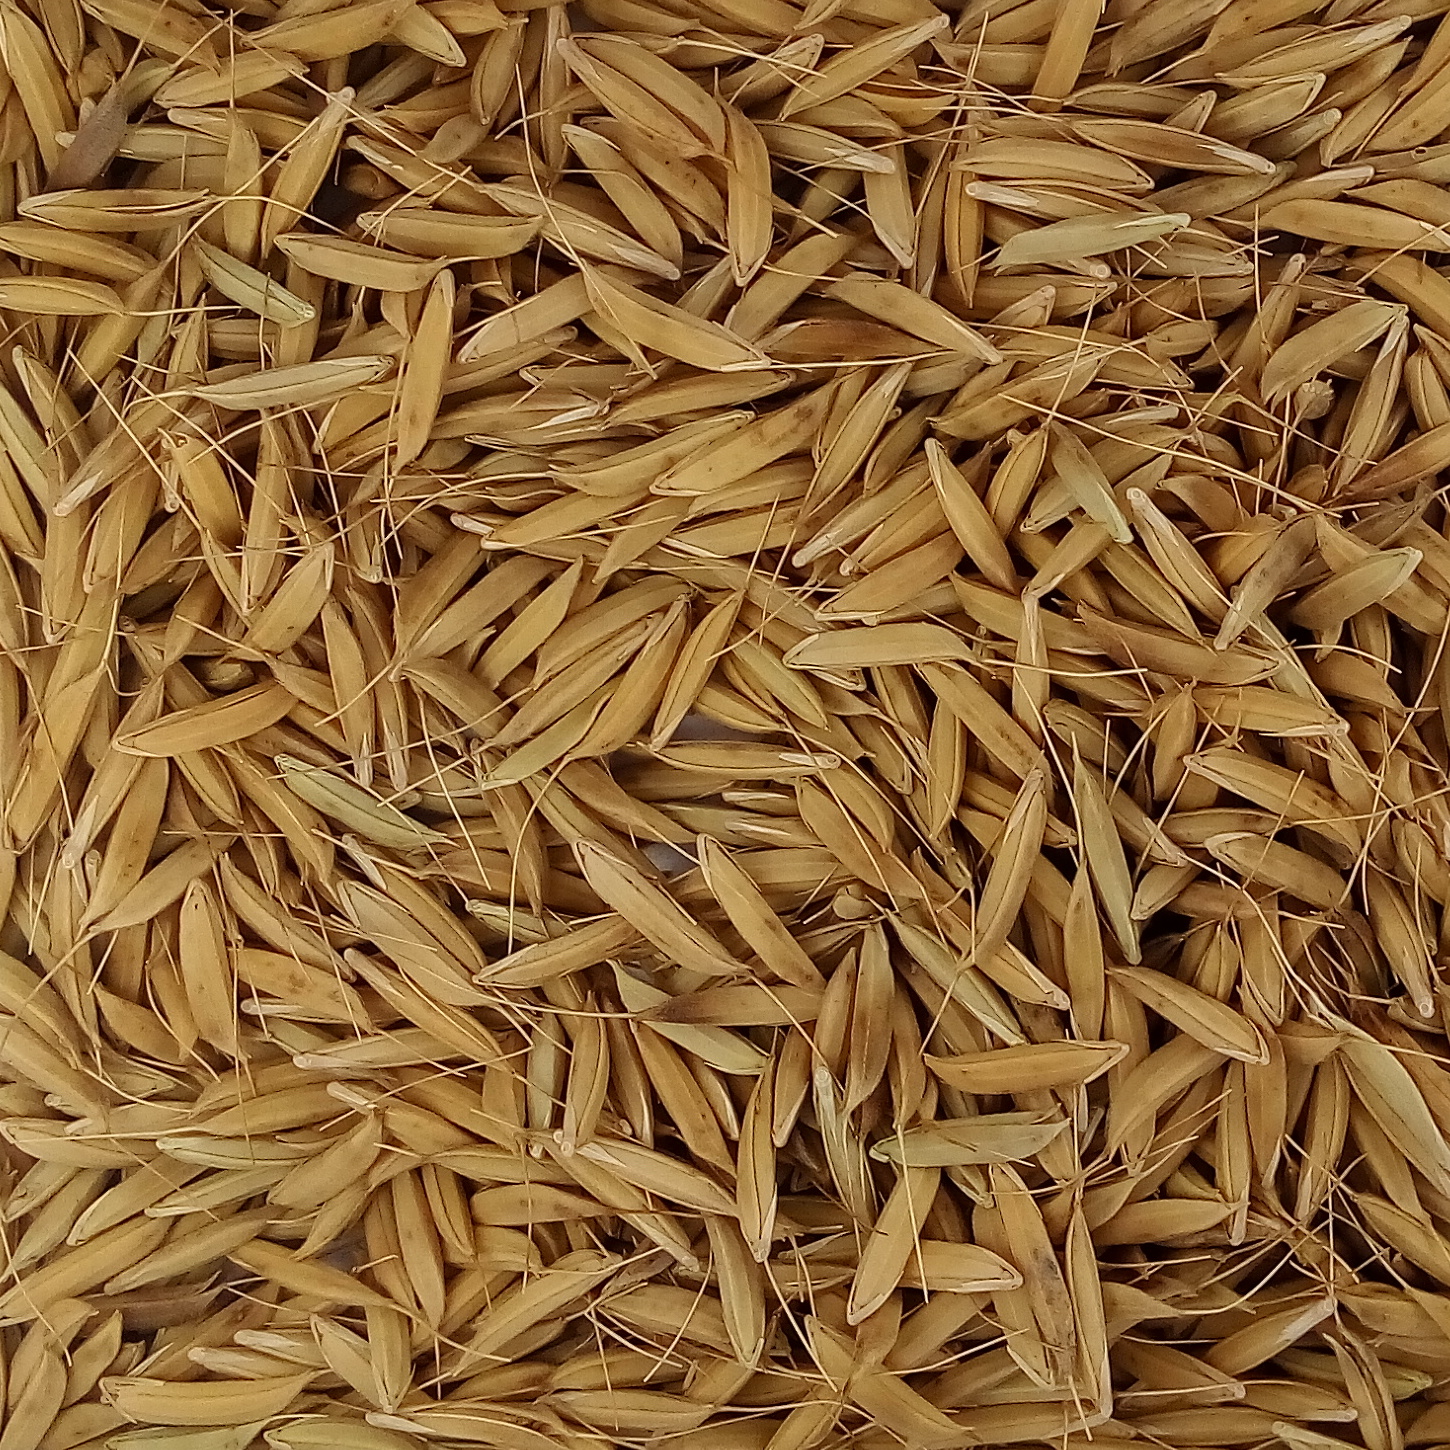
Rice seed variety: CSR_30